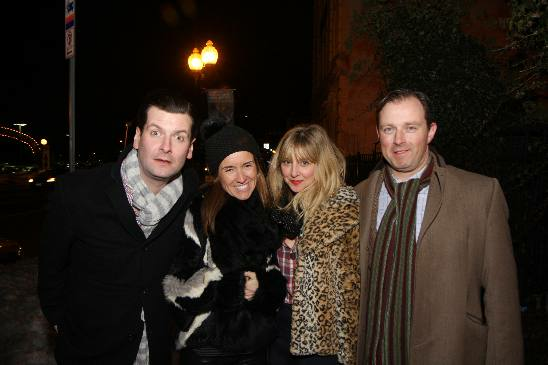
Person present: Yes